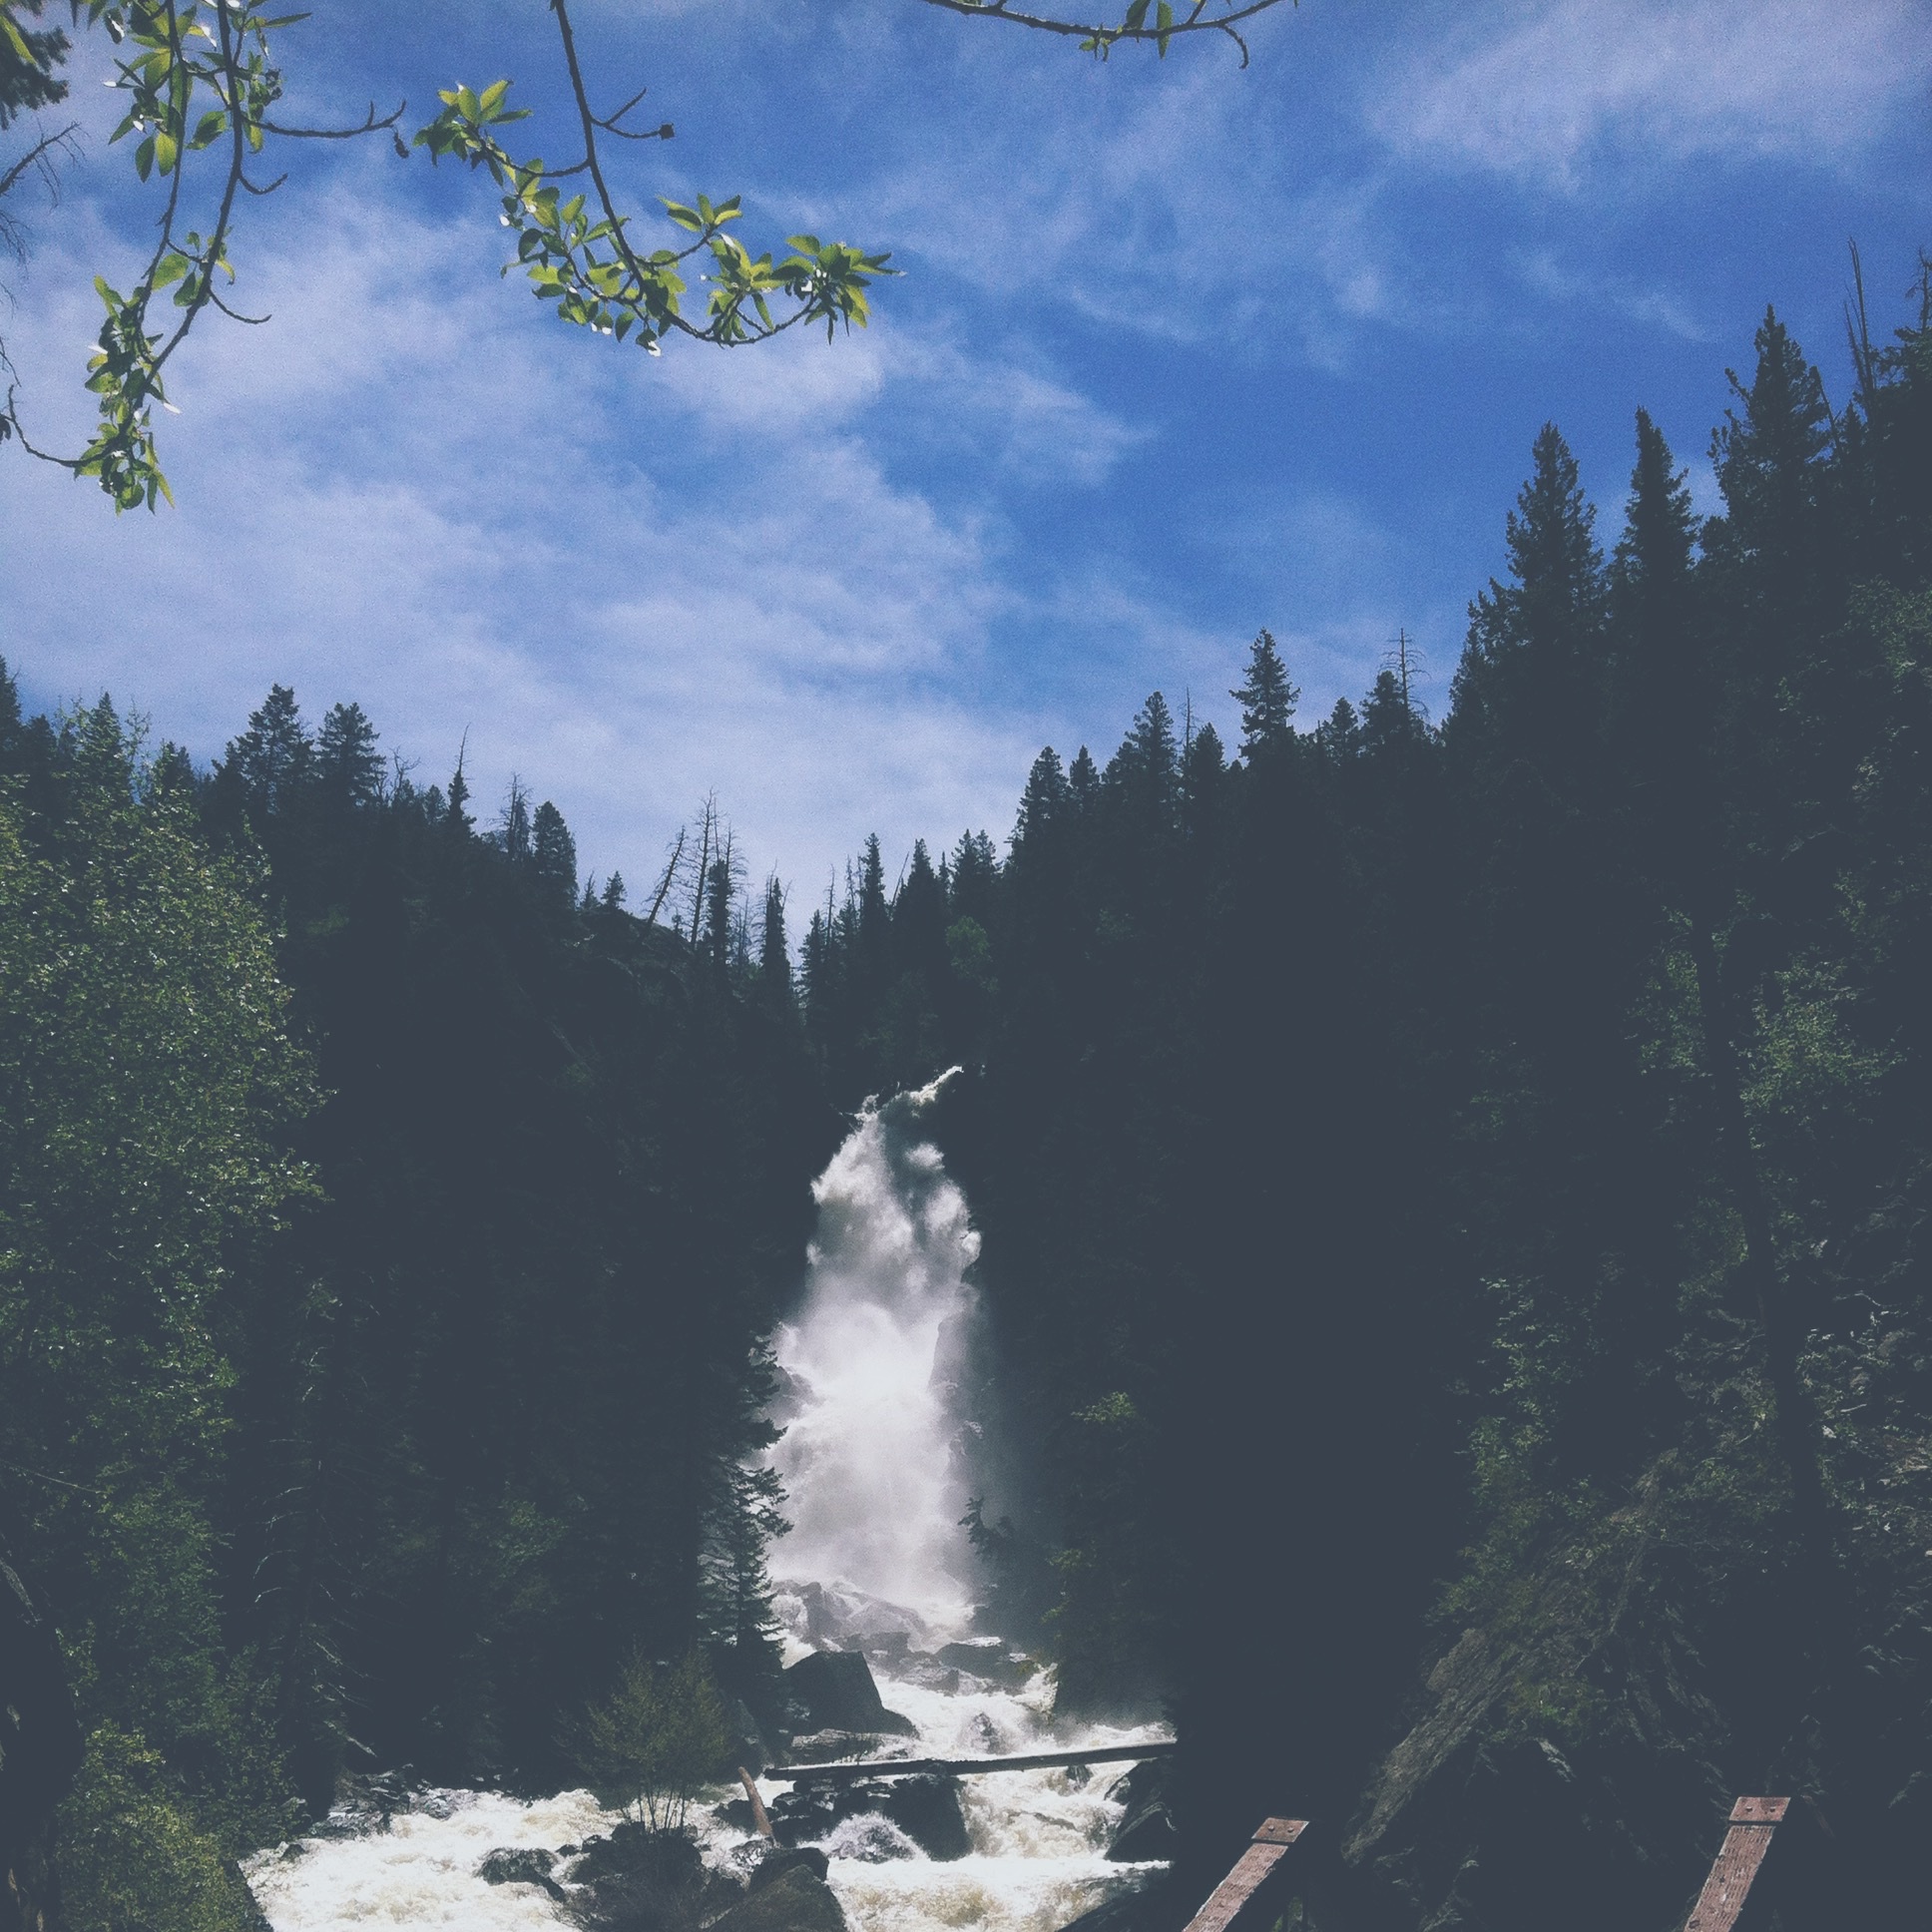
nature, forest, wilderness, mountain, lake, mountain range, terrain, ridge, ecosystem, screenshot, atmospheric phenomenon, mountainous landforms, geological phenomenon